Zhang Zilin

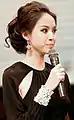
Zhang as the Miss World winner in 2007

Zhang Zilin (born 22 March 1984) is a Chinese actress, singer, fashion model and beauty queen who was crowned Miss World 2007; she was previously crowned Miss China World 2007.